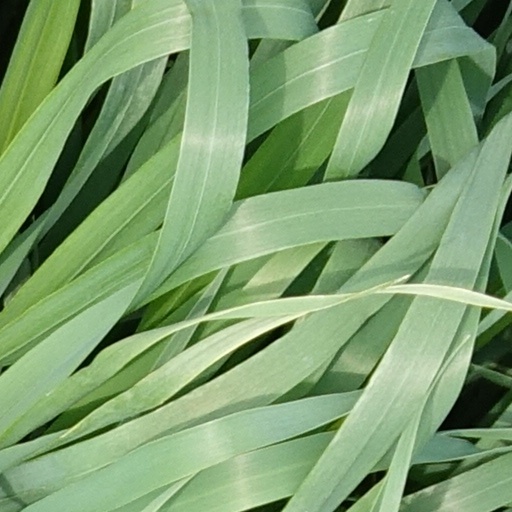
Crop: wheat